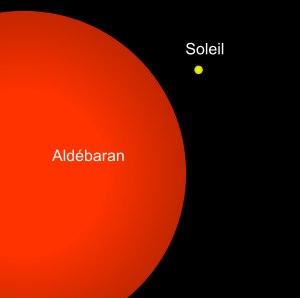
Aldébaran, également appelée Alpha Tauri selon la désignation de Bayer, est une étoile géante orangée, et l'étoile la plus brillante de la constellation zodiacale du Taureau. Située à environ 66 années-lumière du Soleil, elle est la 13ᵉ étoile la plus brillante du ciel nocturne. Sa magnitude absolue est de −0,65 et sa magnitude apparente moyenne de +0,87.
Une étoile géante rouge ou géante rouge est une étoile lumineuse de masse faible ou intermédiaire qui se transforme en étoile géante lors du stade tardif de son évolution stellaire. L'étoile devient ainsi plus grande, ce qui entraîne une diminution de sa température de surface et, conséquemment, entraîne un rougissement de celle-ci. Les géantes rouges comprennent les types spectraux K et M, mais aussi les étoiles de type S et la plupart des étoiles carbonées.
Une protonébuleuse planétaire ou prénébuleuse planétaire est un objet astronomique constituant l'étape intermédiaire dans l'évolution d'une étoile entre une étoile de la branche asymptotique des géantes et une nébuleuse planétaire. Cette phase a longtemps été un chaînon manquant dans la compréhension de l'évolution des étoiles.